Sears House (Staunton, Virginia)

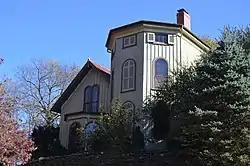
Northern side of the house

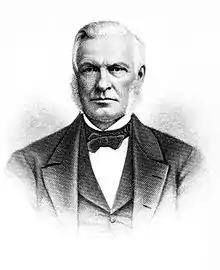
Barnas Sears

Sears House is a historic home located at Staunton, Virginia. It was built about 1860, and is a -story, frame dwelling representative of a small "bracketed cottage" popularized by Andrew Jackson Downing. It is sheathed with board-and-batten and is covered with a cross-gable roof. It features long, shallow-scrolled roof brackets, a three-bay arcaded front porch, and a three-story octagonal-ended tower covered by a shallow hipped roof with dentiled cornice. It was the home of Dr. Barnas Sears (1802-1880), a prominent educator, who owned and occupied the house from 1867 until his death.